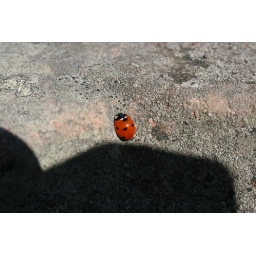
Close up of a lady bird on a wall in the grounds of the cathedral